1964 Toronto municipal election

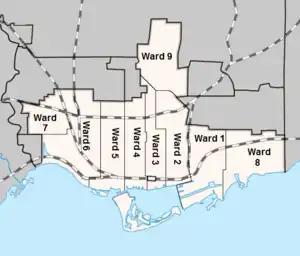
Ward boundaries used in the 1964 election

Two City Council incumbents were defeated. In the Beaches Alice Summerville, widow of Mayor Summerville, reclaimed her husband's former seat and defeated incumbent Alex Hodgins. In the west end William Davidson, who had first been elected to council in 1926, was defeated in a surprise upset by Ben Grys. Two candidates were elected from each ward, with the top vote-getter also winning a seat on Metro Toronto council. Due to the acclamation in Ward 1 Council chose Fred Beavis as that Ward's Metro representative.